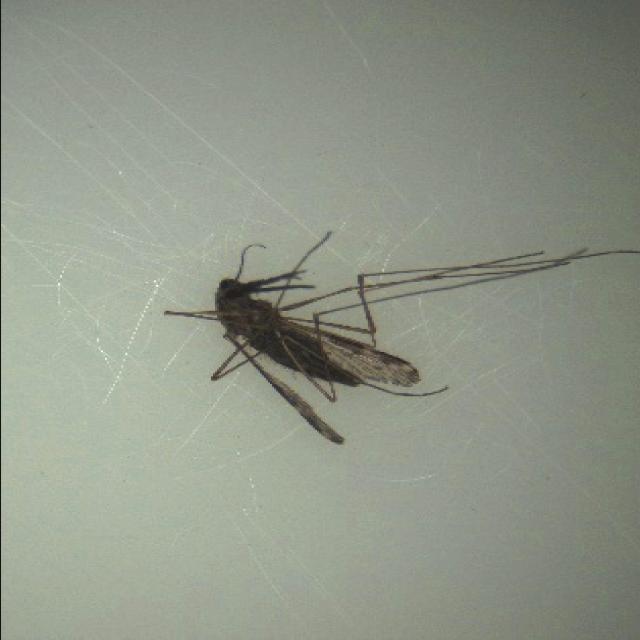
Species: anopheles_sinensis